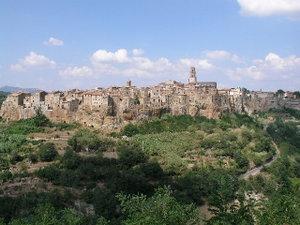
Arcidosso